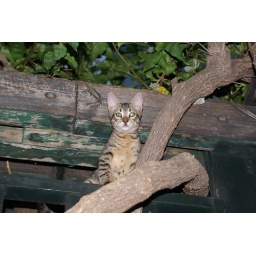
cat in tree